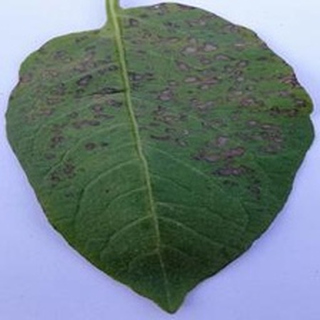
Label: potato_early_blight